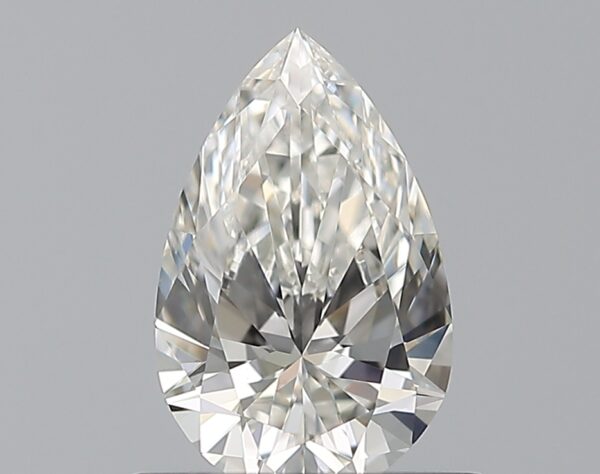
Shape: pear
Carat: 0.5
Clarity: VVS1
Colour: H
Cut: EX
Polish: EX
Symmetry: EX
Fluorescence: F
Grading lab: GIA
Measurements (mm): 7.15 x 4.53 x 2.68